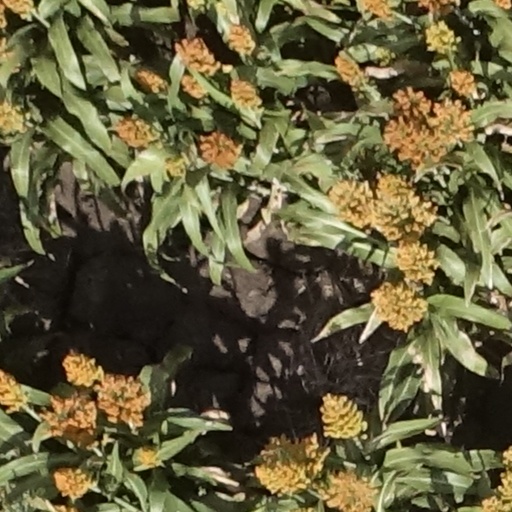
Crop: sorghum